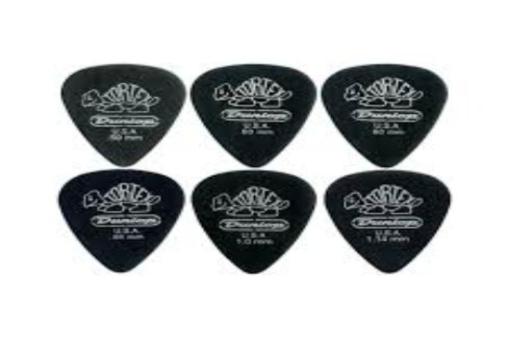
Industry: Leisure